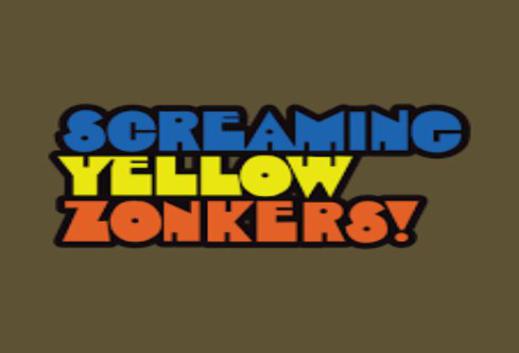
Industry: Food